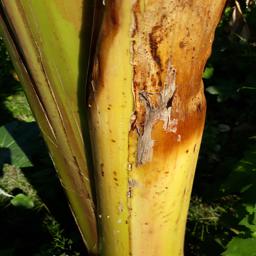
Label: PSEUDOSTEM WEEVIL